Scott Thwaites

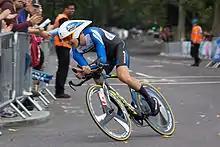
Thwaites at the 2014 Tour of Britain

He was named in the startlist for the 2016 Vuelta a España.